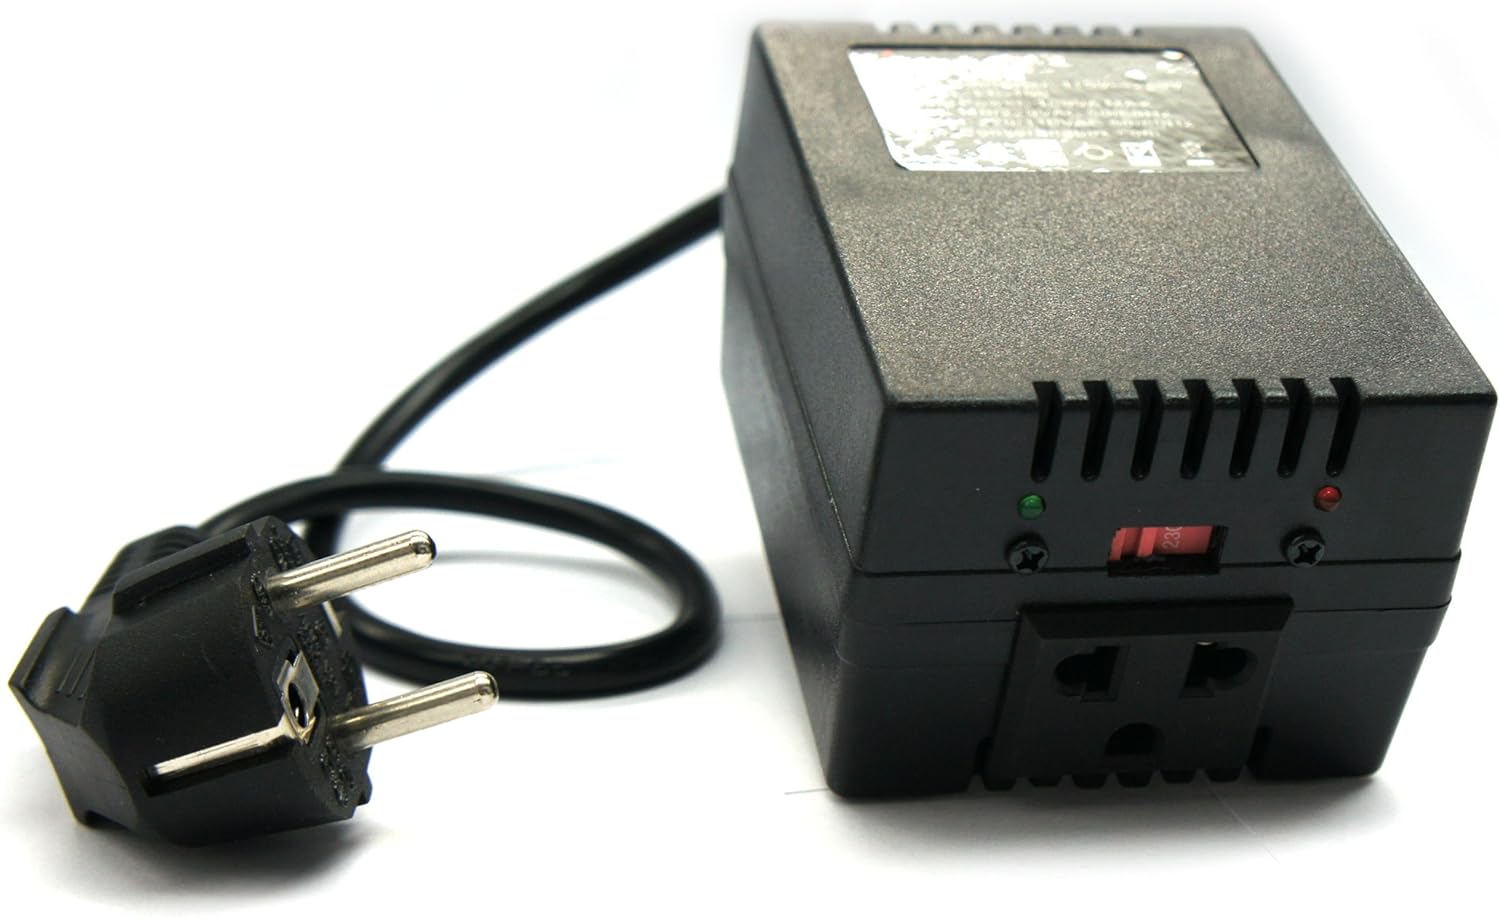
LiteFuze LC-200EU 200Watt Step Up/Down Travel Voltage Converter, EU Cord
Category: Home Audio & Theater
LiteFuze 200 Watts Travel Voltage Converter - Step Up/Down - Light Weight Compact Size - Converting box Technology - Fuse Protection. Small in Size & Weight For Easy Travel. Warning: This converter is not designed for use with hair dryers, power tools, heaters and other high power products. If used continuously do not exceed 100W.
Features: Max Up to 200 Watt capacity with Thermal Fuse Protection | Voltage Step Up or Step Down functionality for World Wide Use | Fully Grounded Transformer from Input to Output for safe operation | Converting box Technology - No Noise, Light Weight, Energy Efficient | Product Dimensions: 4 x 3 x 2.5 inches ; 1.8 pounds